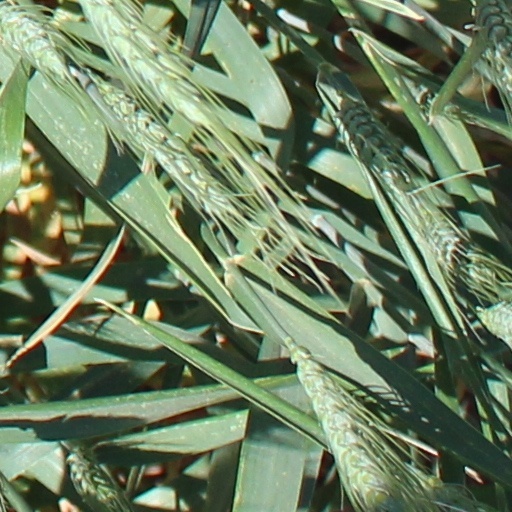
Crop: wheat